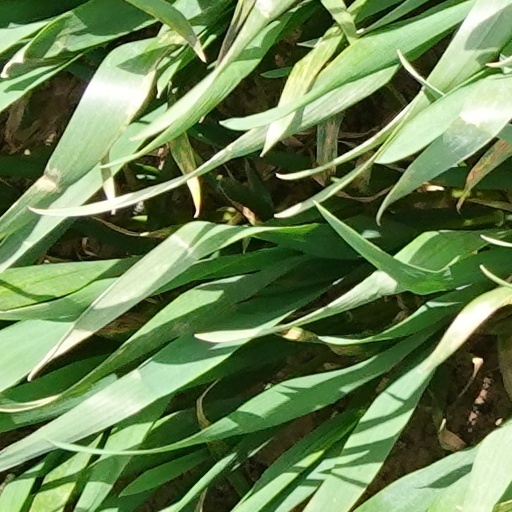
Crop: wheat